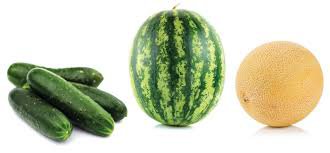
Label: Watermelon